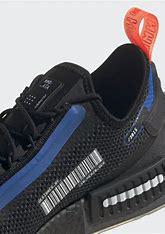
Brand: Adidas
Model: NMD_R1 Spectoo